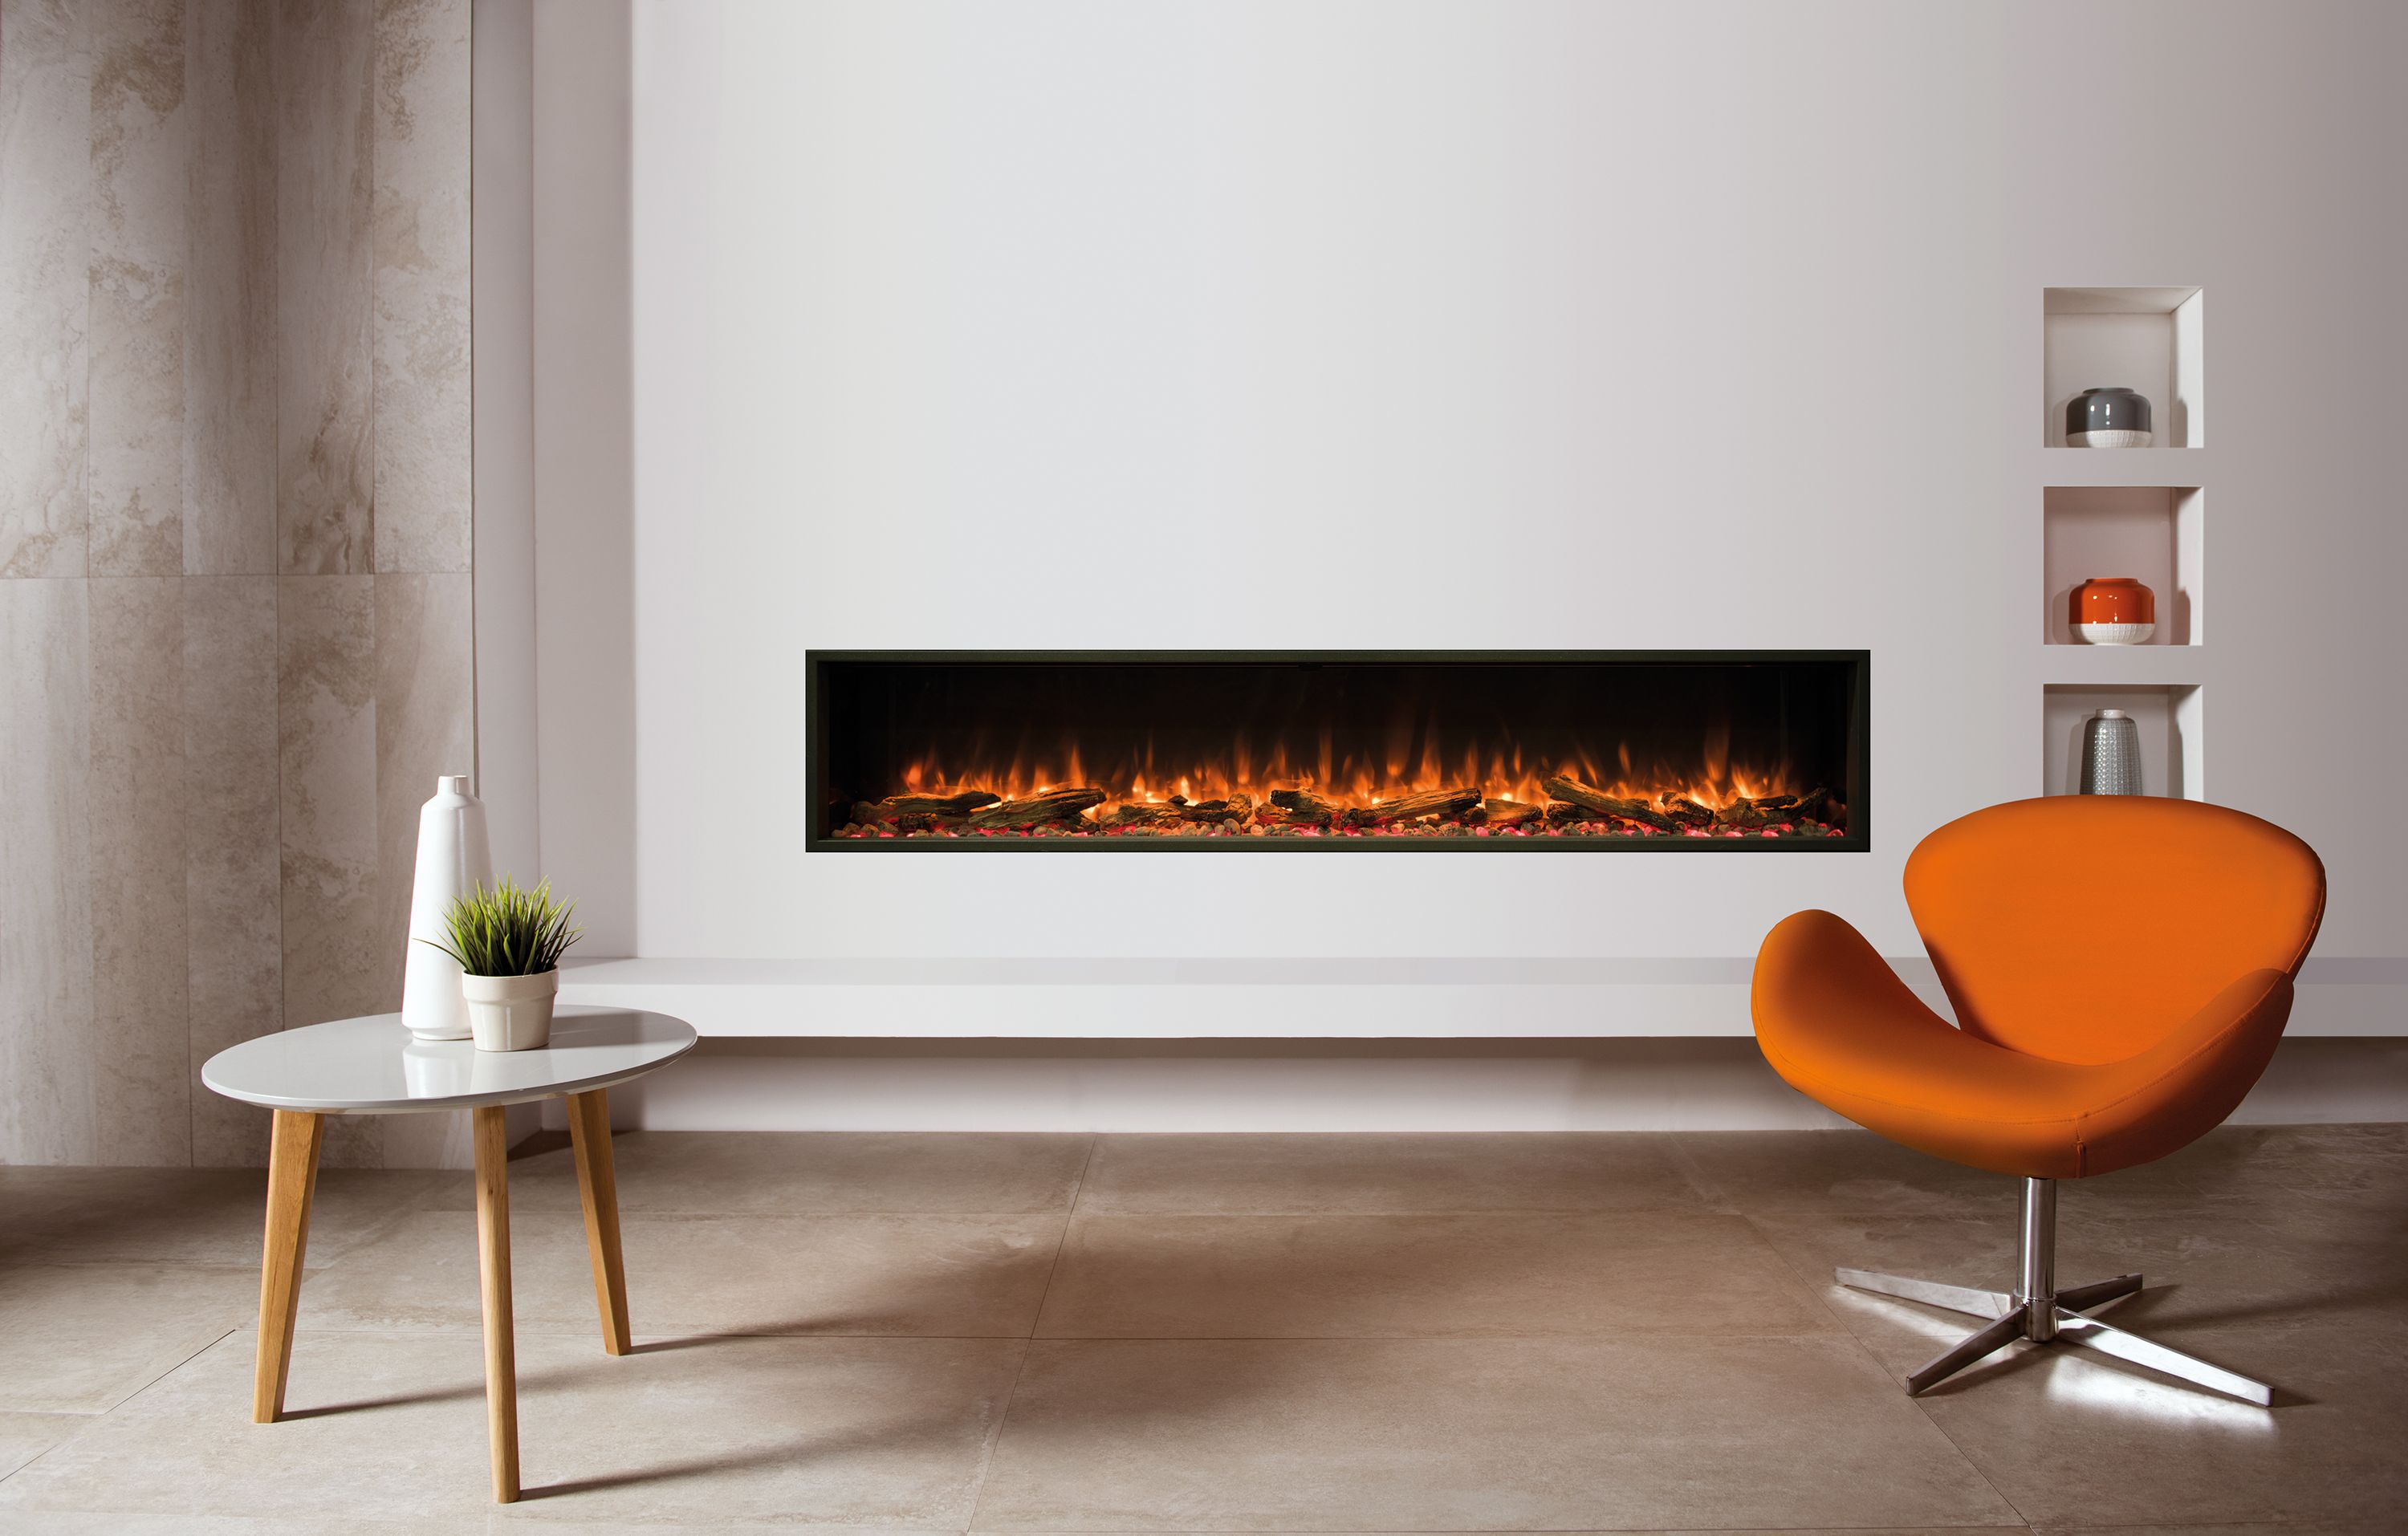
electric, fireplace, hearth, heat, furniture, room, wood burning stove, flame, orange, floor, table, interior design, Material property, fire, flooring, living room, gas, stove, comfort